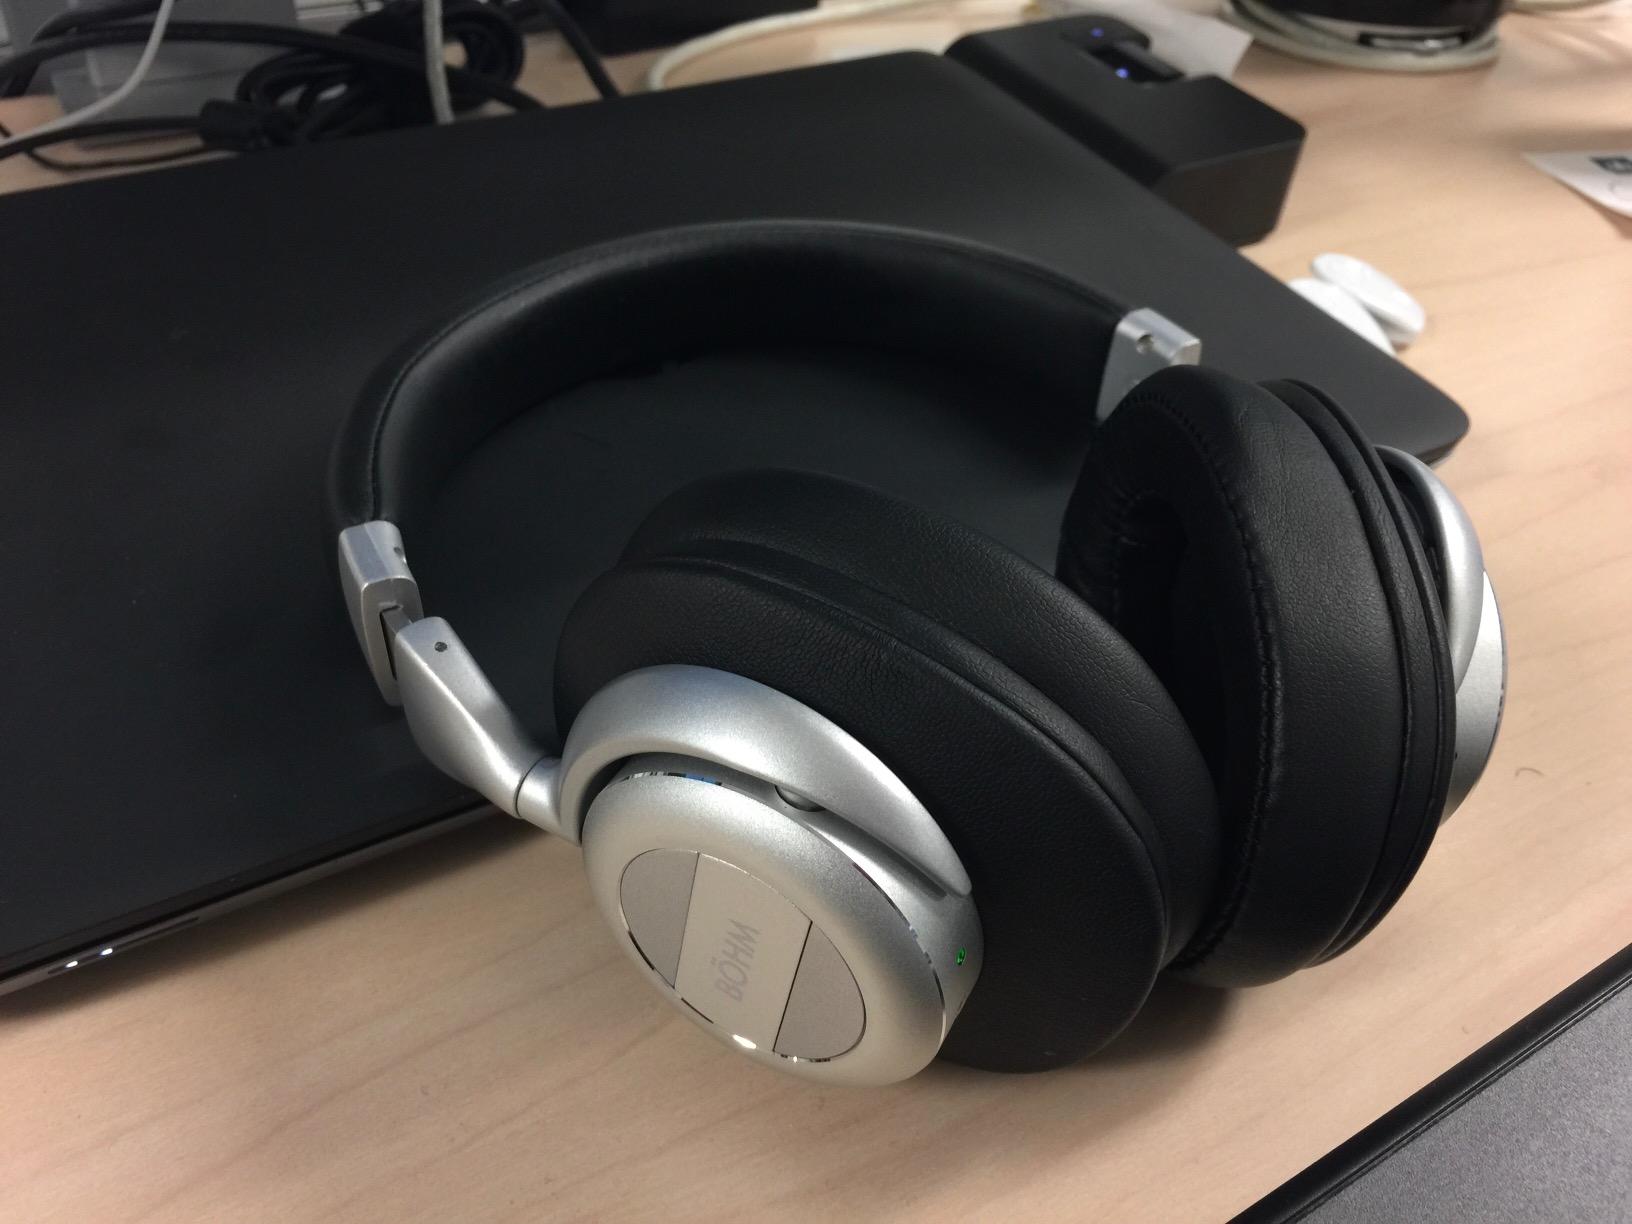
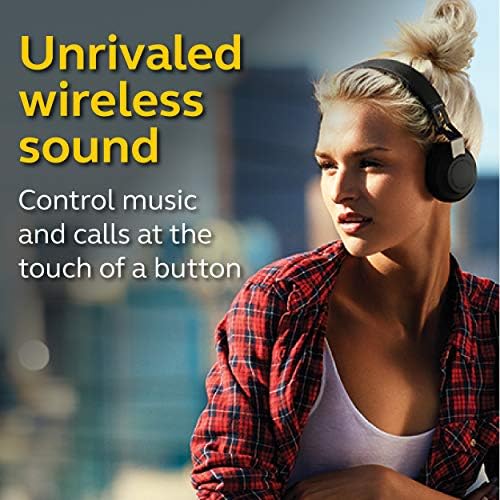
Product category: headphones
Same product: no